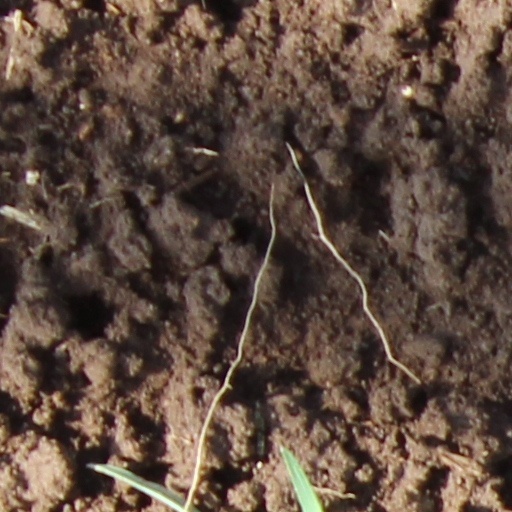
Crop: wheat